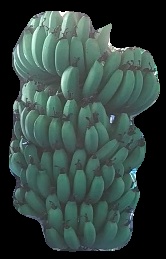
Variety: pachbale
Grade: grade1